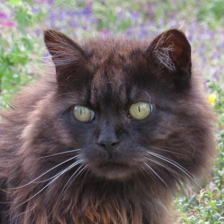
Label: animals